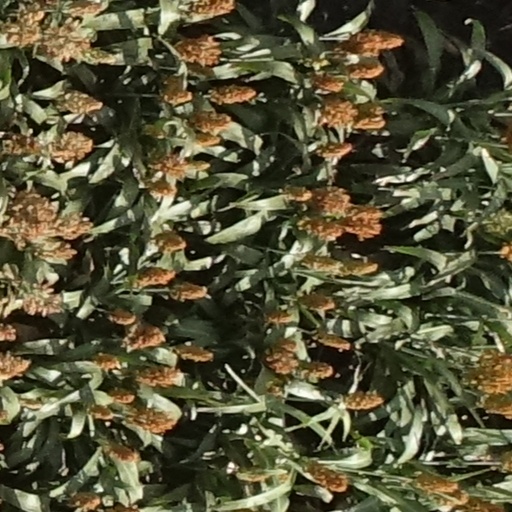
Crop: sorghum